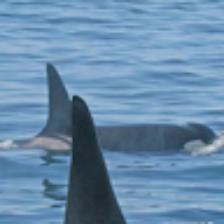
Label: NonHuman